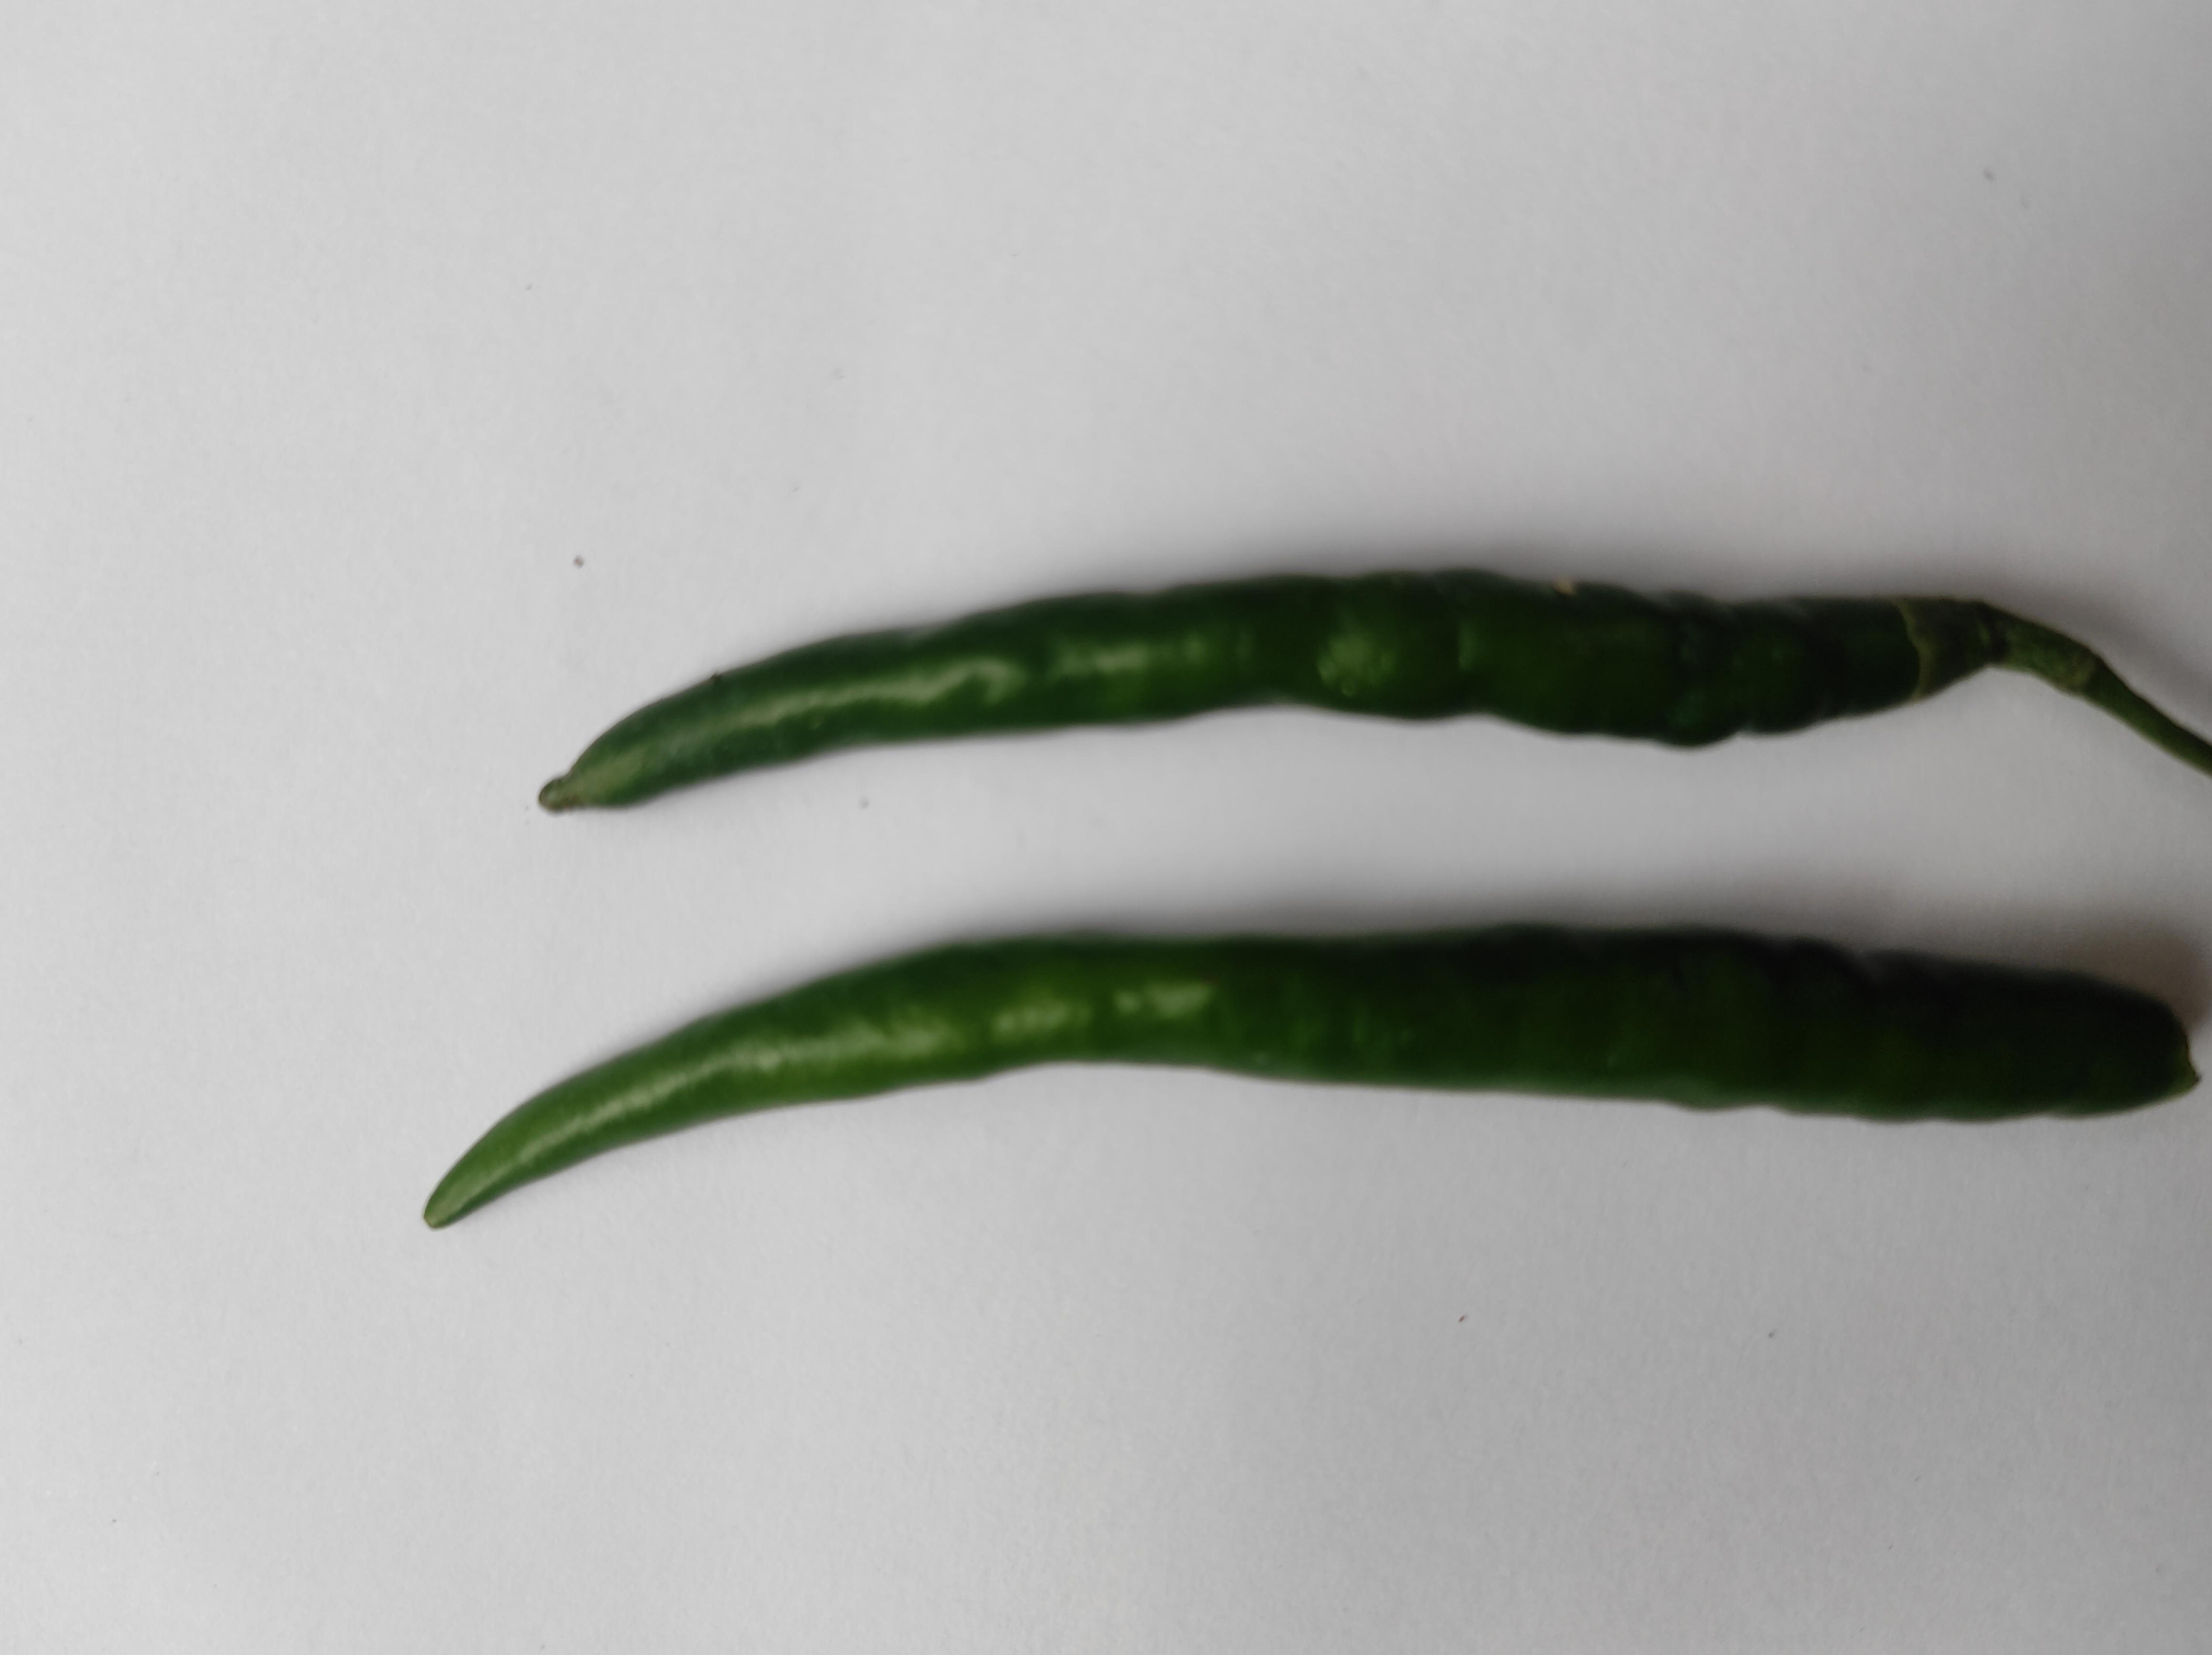
Label: Green Chili